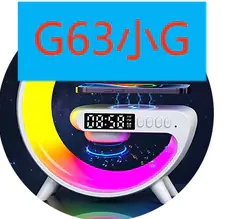
BT-3401 Bluetooth Speaker with Colorful Atmosphere Light
Transform your space with the BT-3401 Bluetooth Speaker , a stunning fusion of sound, light, and functionality. This innovative wireless speaker features a vibrant atmosphere light that enhances your environment, making it perfect for parties, relaxing evenings, or as a stylish nightstand companion. Equipped with a powerful built-in lithium polymer battery , the BT-3401 offers seamless connectivity with Bluetooth version 5.0, allowing you to enjoy your favorite tunes from up to 10 meters away. Whether you prefer listening via U disk or TF card, this speaker has you covered, delivering exceptional audio quality in every setting. With a compact size of 240mm x 230mm x 80mm and a lightweight design of just 0.87KG , it's easy to take your music wherever you go. Plus, it doubles as a clock and alarm feature, ensuring you stay on schedule while enjoying your favorite tracks. Choose from our variety of styles to suit your taste, including: Don't miss out on the chance to elevate your listening experience with the BT-3401. Check out the stunning visuals below to see how this versatile device can enhance your lifestyle!
Category: Electronics > Audio > Audio Components > Speakers